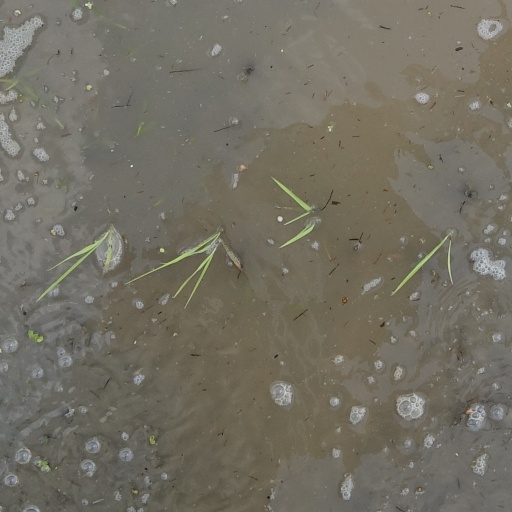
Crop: rice